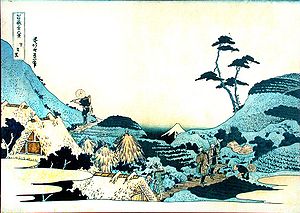
Meguro / Geografi
Hokusai ukiyo-e udsigt med bjerget Fuji set fra Shimo Meguro
Meguro er et af Tokyos 23 bydistrikter. På engelsk kalder det sig selv for Meguro City.